Ziya Hurşit

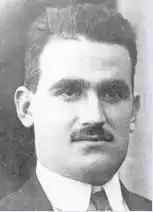
Ziya Hurşit in the 1920s

Ziya Hurşit Bey (1892 – July 14, 1926) was one of the first Grand National Assembly of Turkey deputies. He was executed in 1926 for attempting to assassinate Mustafa Kemal.